Sant Miquel de Tudela

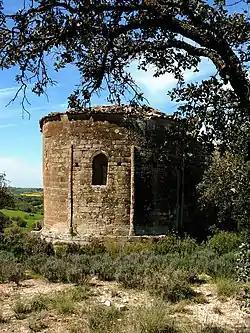
Sant Miquel de Tudela (Cervera): apse

Sant Pere de Tudela, commonly known as Sant Miquel de Tudela, is a church located near Cervera (Catalonia). It is listed on the Inventory of the Architectural Heritage of Catalonia.